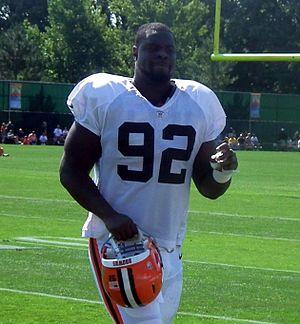
Frostee Lynn Rucker, né le 14 septembre 1983 à Tustin en Californie est un joueur professionnel de football américain, occupant les postes de defensive end et defensive tackle, qui est actuellement agent libre.